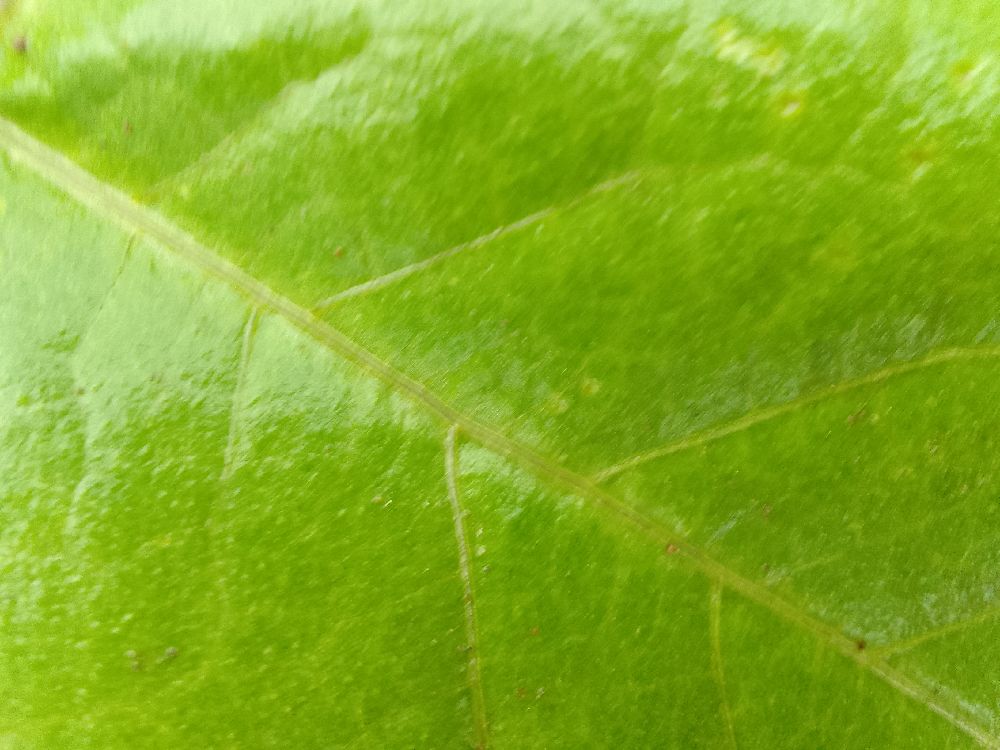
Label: healthy